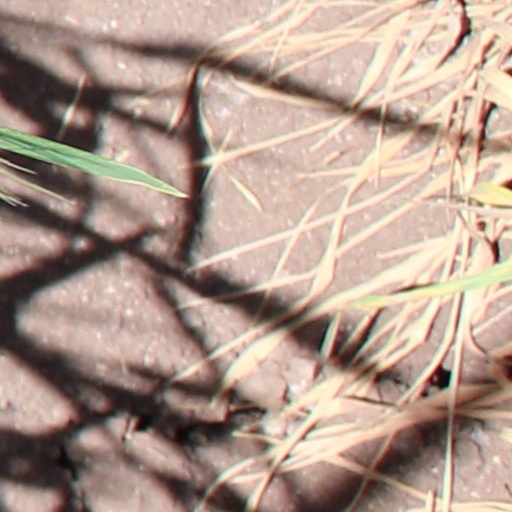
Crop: wheat